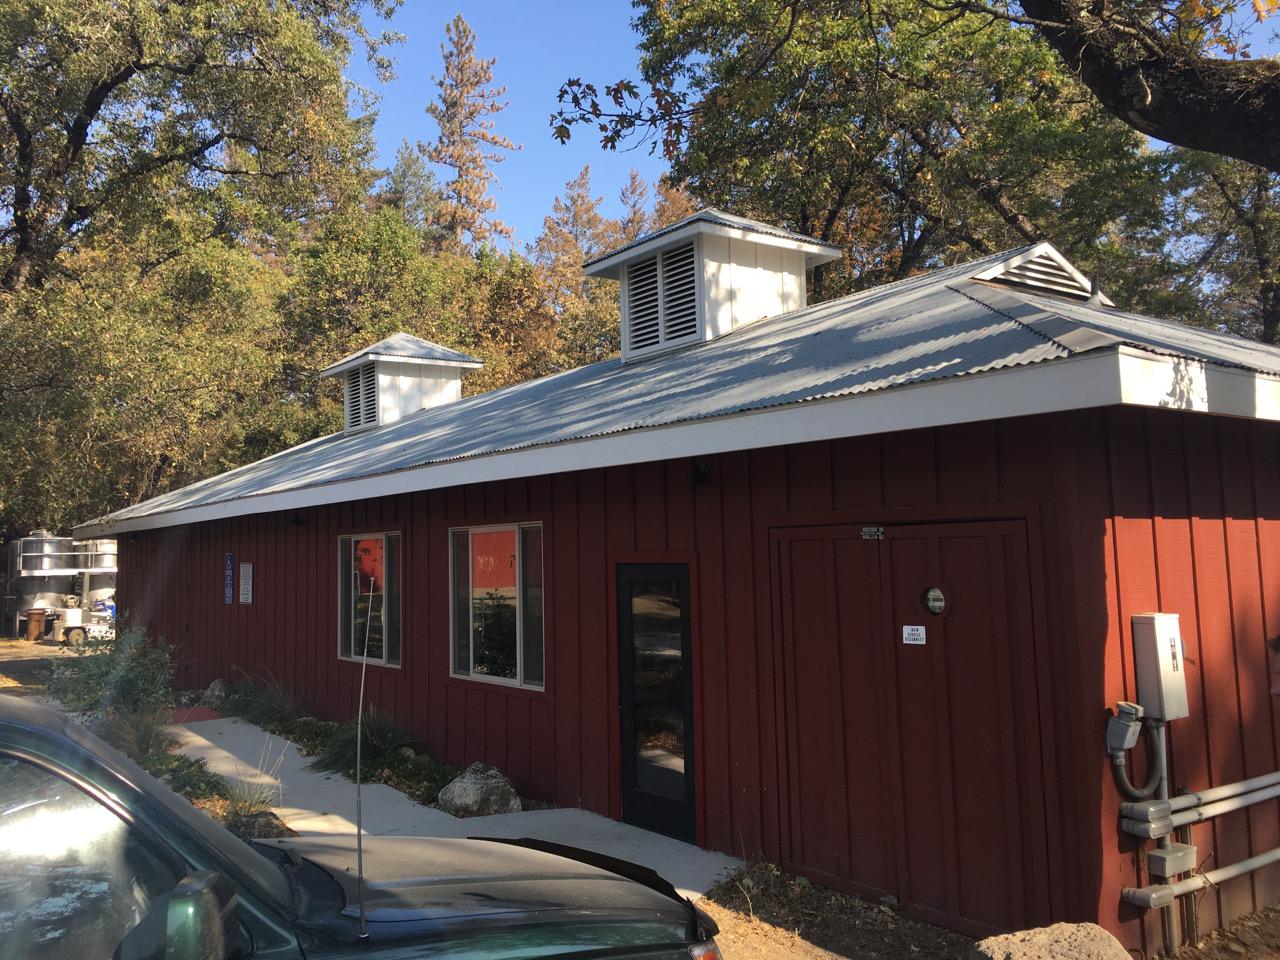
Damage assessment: no_damage